Franz Naval

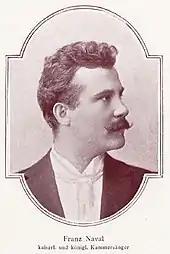
Franz Naval, 1903.

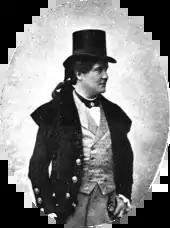

Franz Naval, real name "Franz Pogačnik" (20 October 1865 in Ljubljana, Slovenia – 9 August 1939 in Vienna) was an Austrian operatic lyric tenor.